Gun laying

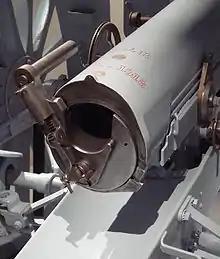
Canon de 75 modèle 1897 breech mechanism

Rifled and breech loading artillery were introduced from the mid-19th century, notably by William Armstrong, whose gun equipped Royal Navy warships from the 1850s.